White Zombie (film)

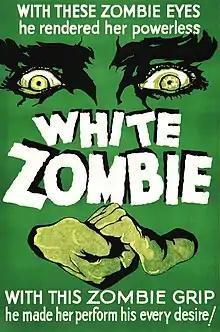
Theatrical release poster

White Zombie is a 1932 pre-Code horror film independently produced by Edward Halperin and directed by Victor Halperin. The screenplay by Garnett Weston, based on "The Magic Island" by William Seabrook, is about a young woman's transformation into a zombie at the hands of an evil voodoo master. Bela Lugosi stars as the zombie master "Murder" Legendre, with Madge Bellamy appearing as his victim. Other cast members include Joseph Cawthorn, Robert W. Frazer, John Harron, Brandon Hurst, and George Burr MacAnnan.